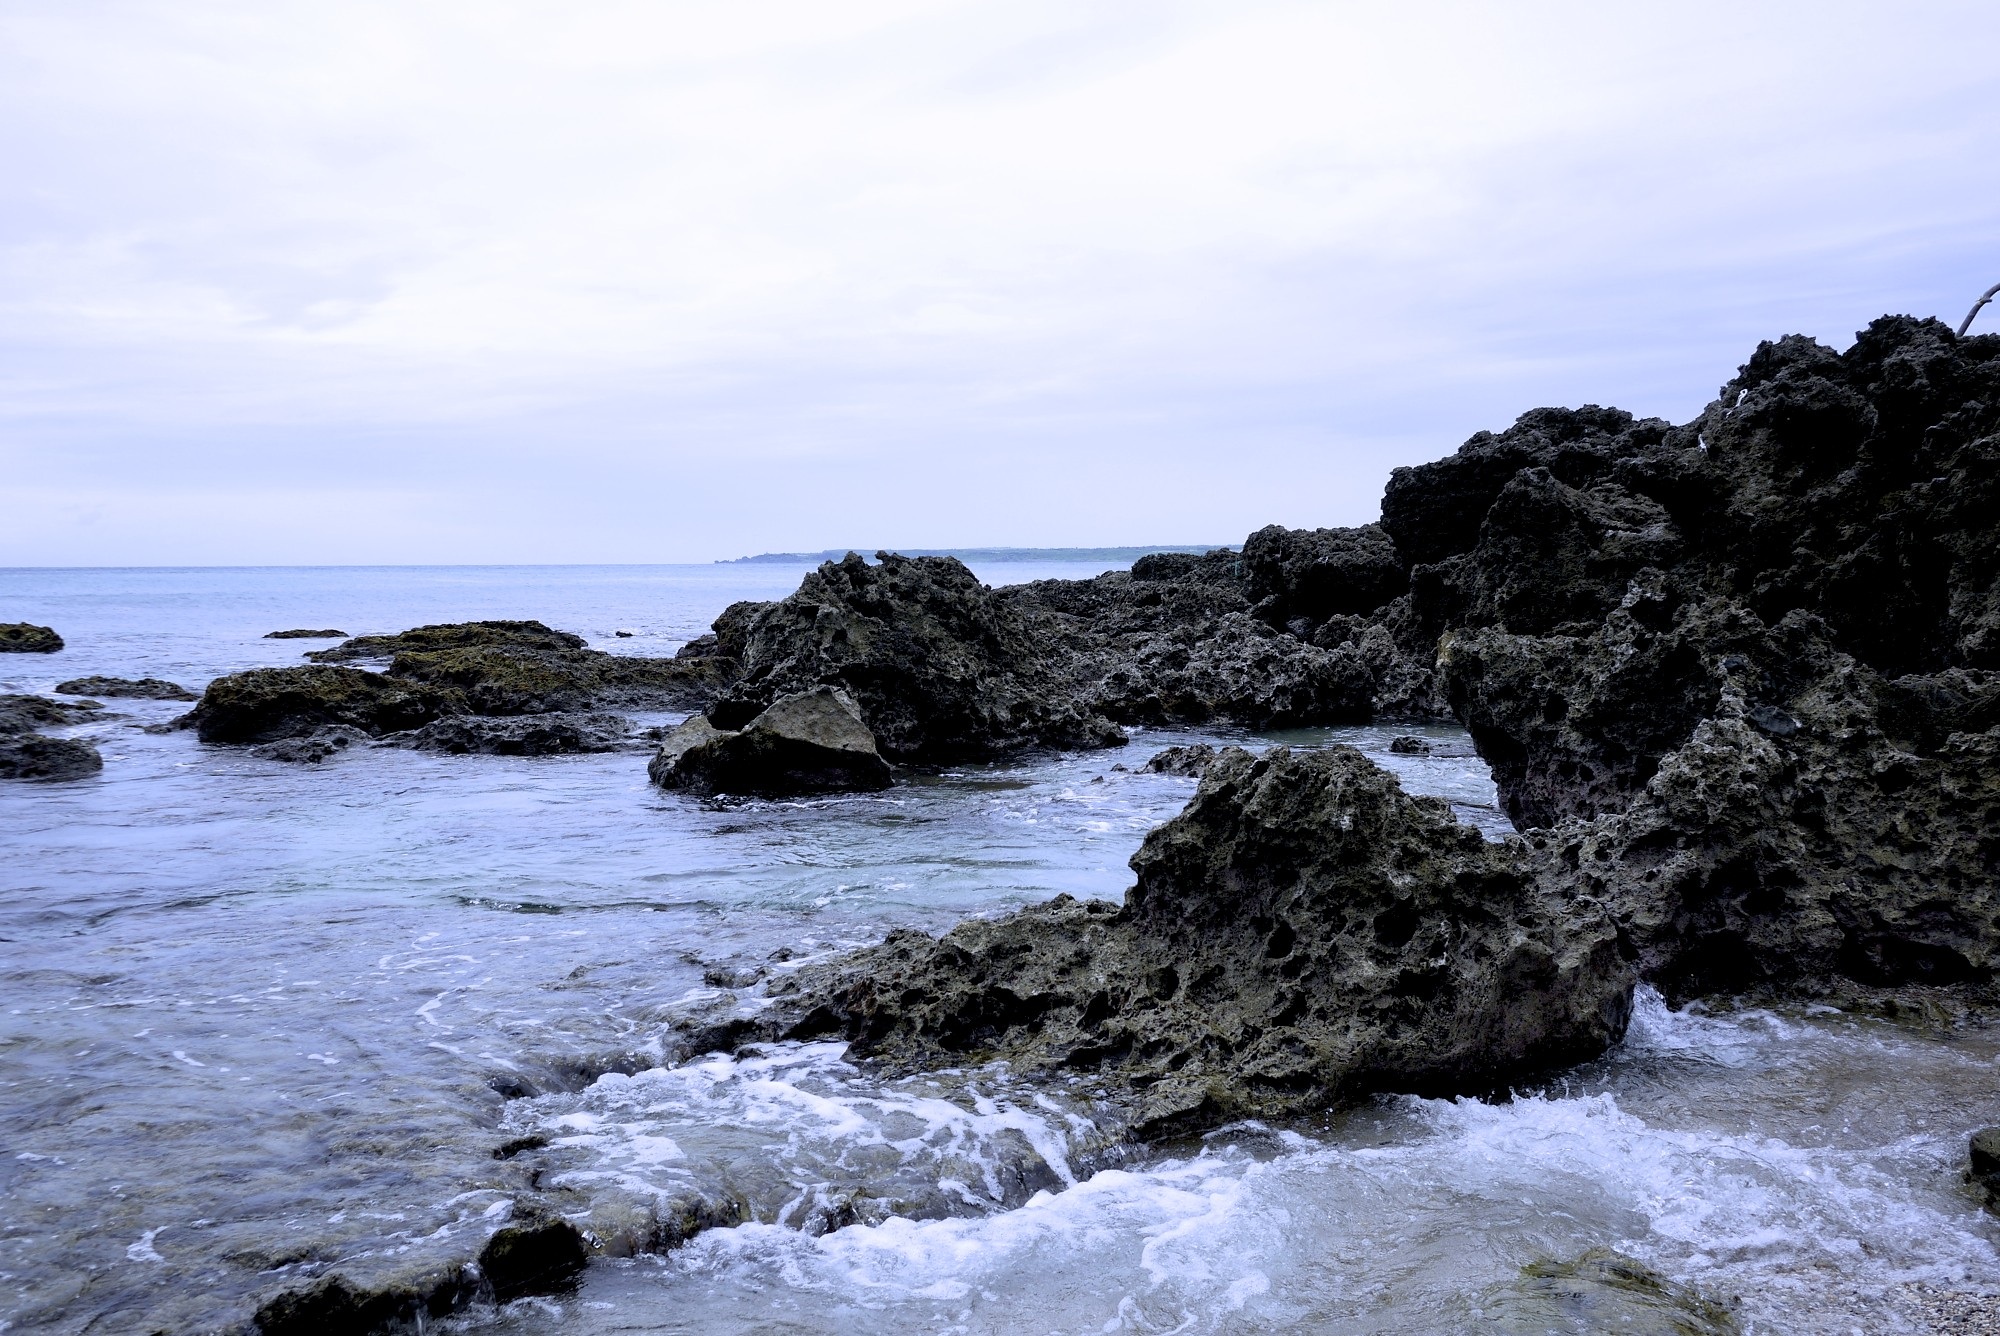
beach, landscape, sea, coast, water, nature, rock, ocean, cloud, shore, wave, cliff, bay, terrain, material, body of water, marine, taiwan, landform, wind wave, butyl, reef rock, centre for youth begins to